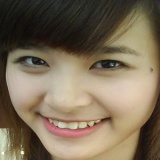
ca sĩ Đông Nhi